Sihtu Planitia

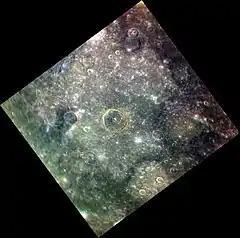
MESSENGER approximate color WAC image

Sihtu Planitia is a large plain on Mercury, approximately 565 km across. It was named in 2017 by the IAU. The crater Calvino lies at the center of the Planitia, and Rūdaki is on the east side.